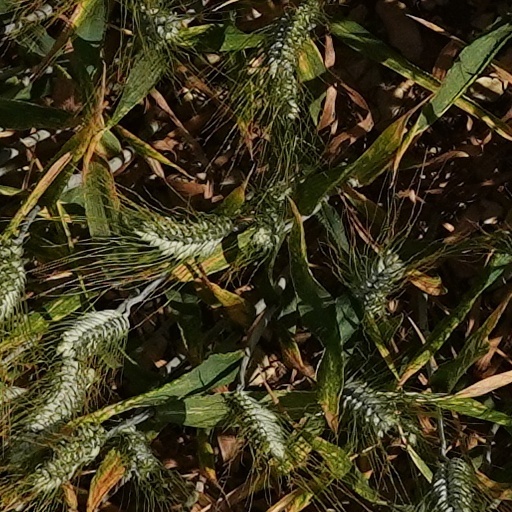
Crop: wheat